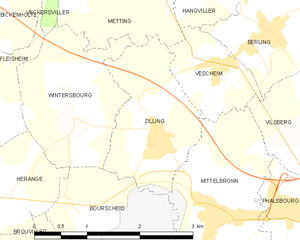
Zilling est une commune française située dans le département de la Moselle, en région Grand Est.